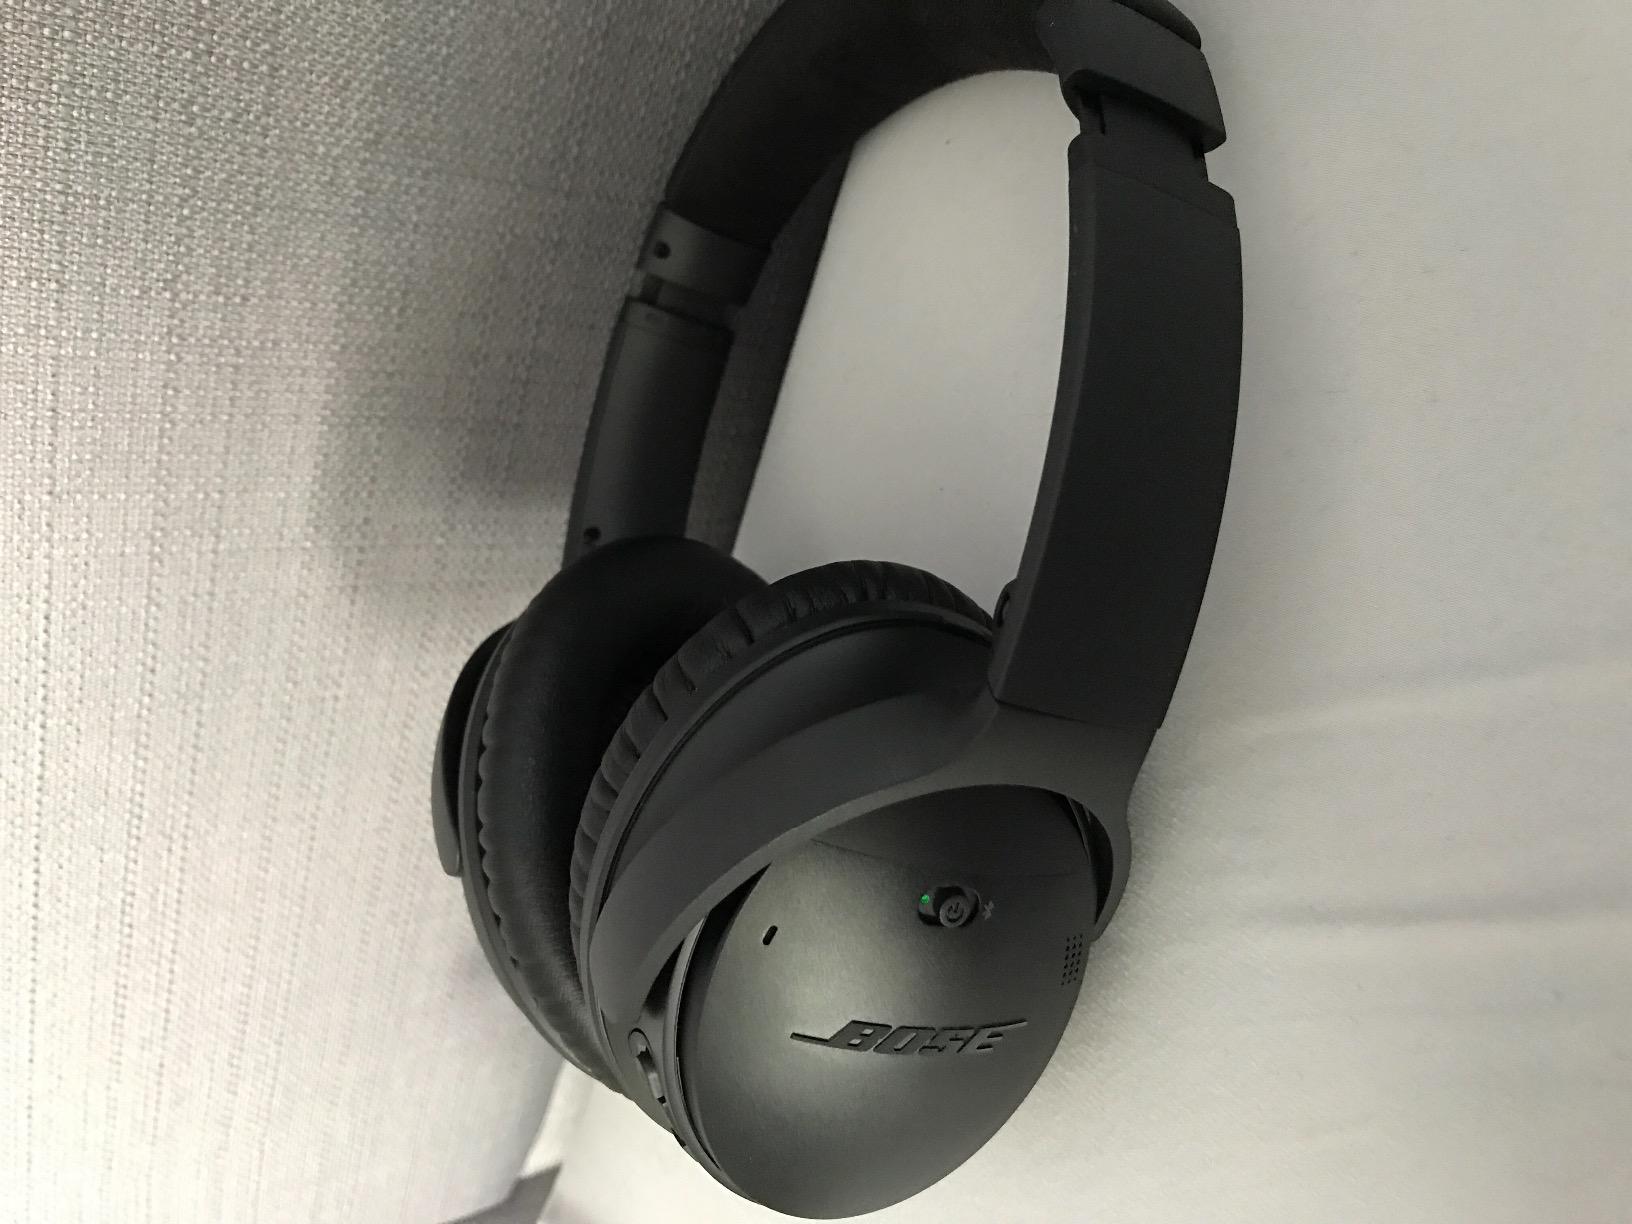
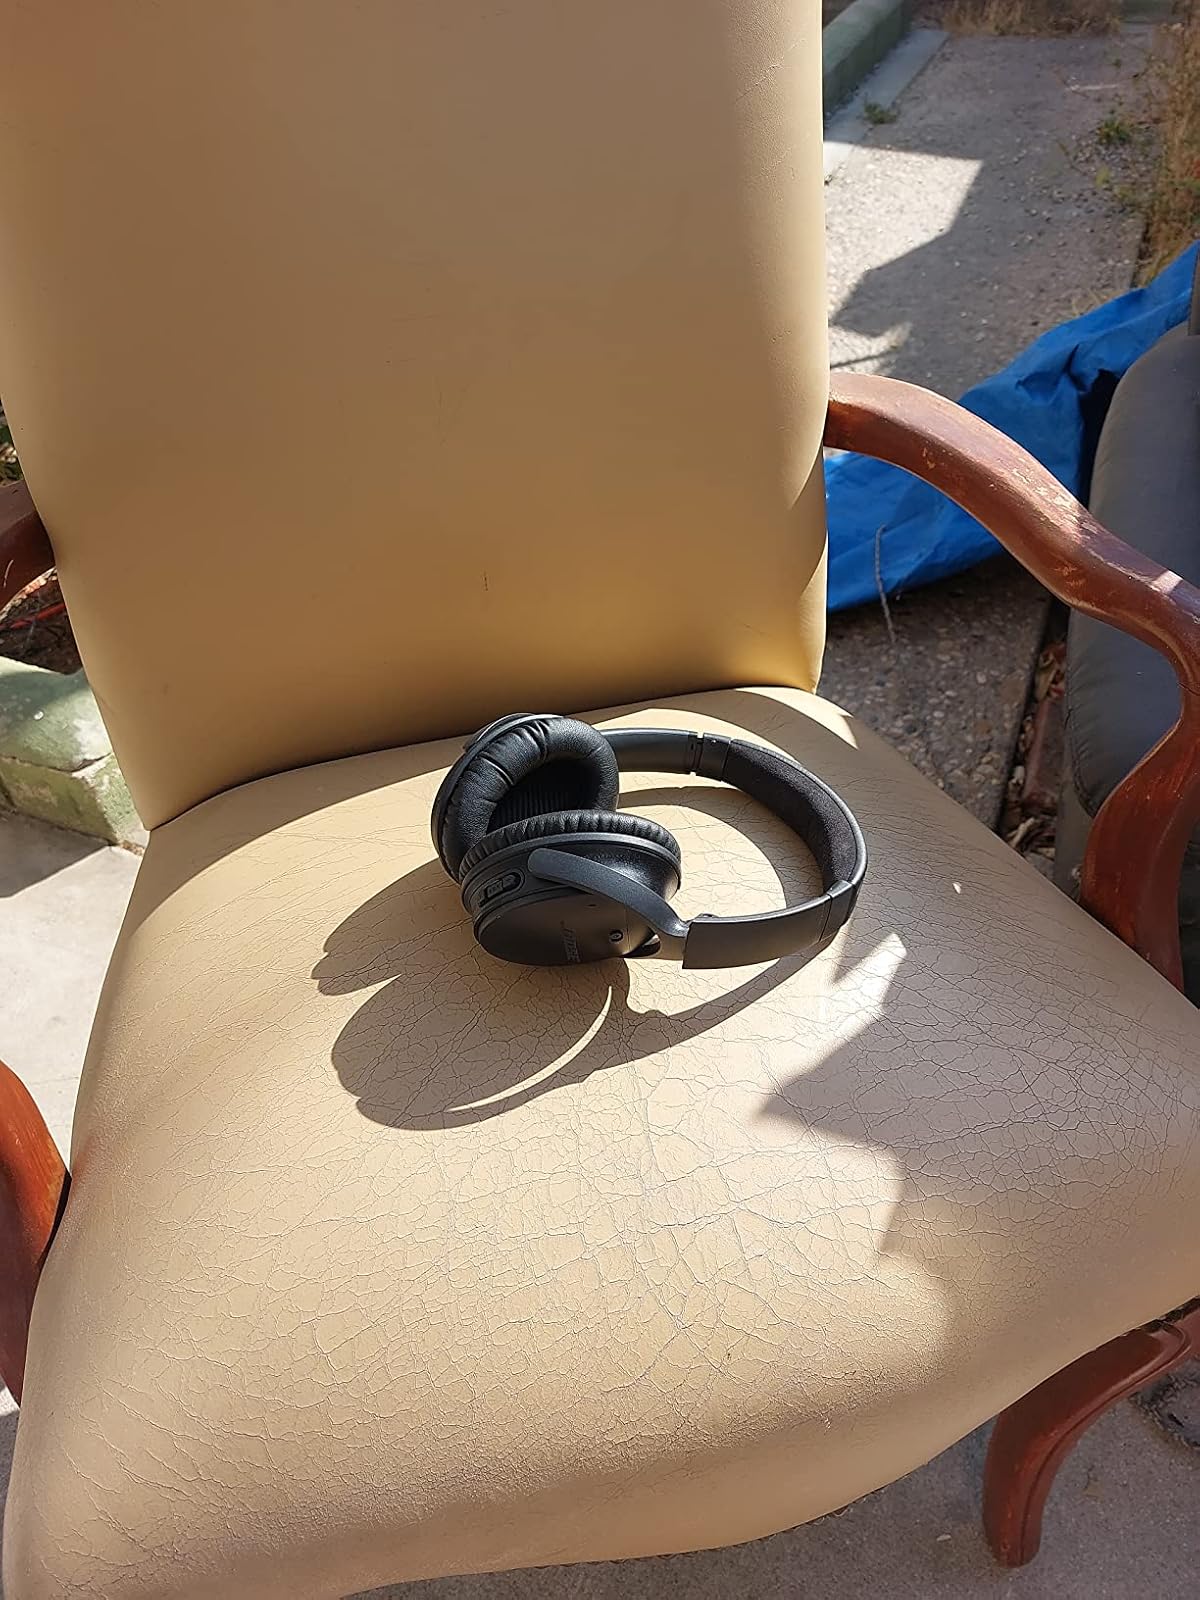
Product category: headphones
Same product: yes